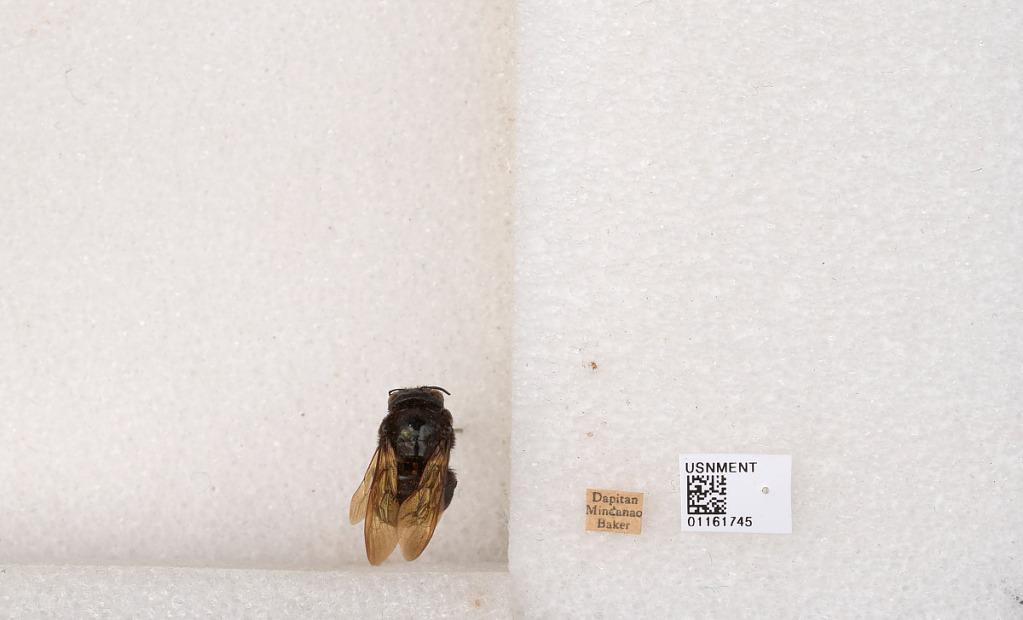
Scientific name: Xylocopa (Koptortosoma) dapitanensis (Cockerell)
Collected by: Baker
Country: Philippines
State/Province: Zamboanga Peninsula
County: Province of Zamboanga del Norte
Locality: Dapitan Mindanao
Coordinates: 8.5767, 123.434